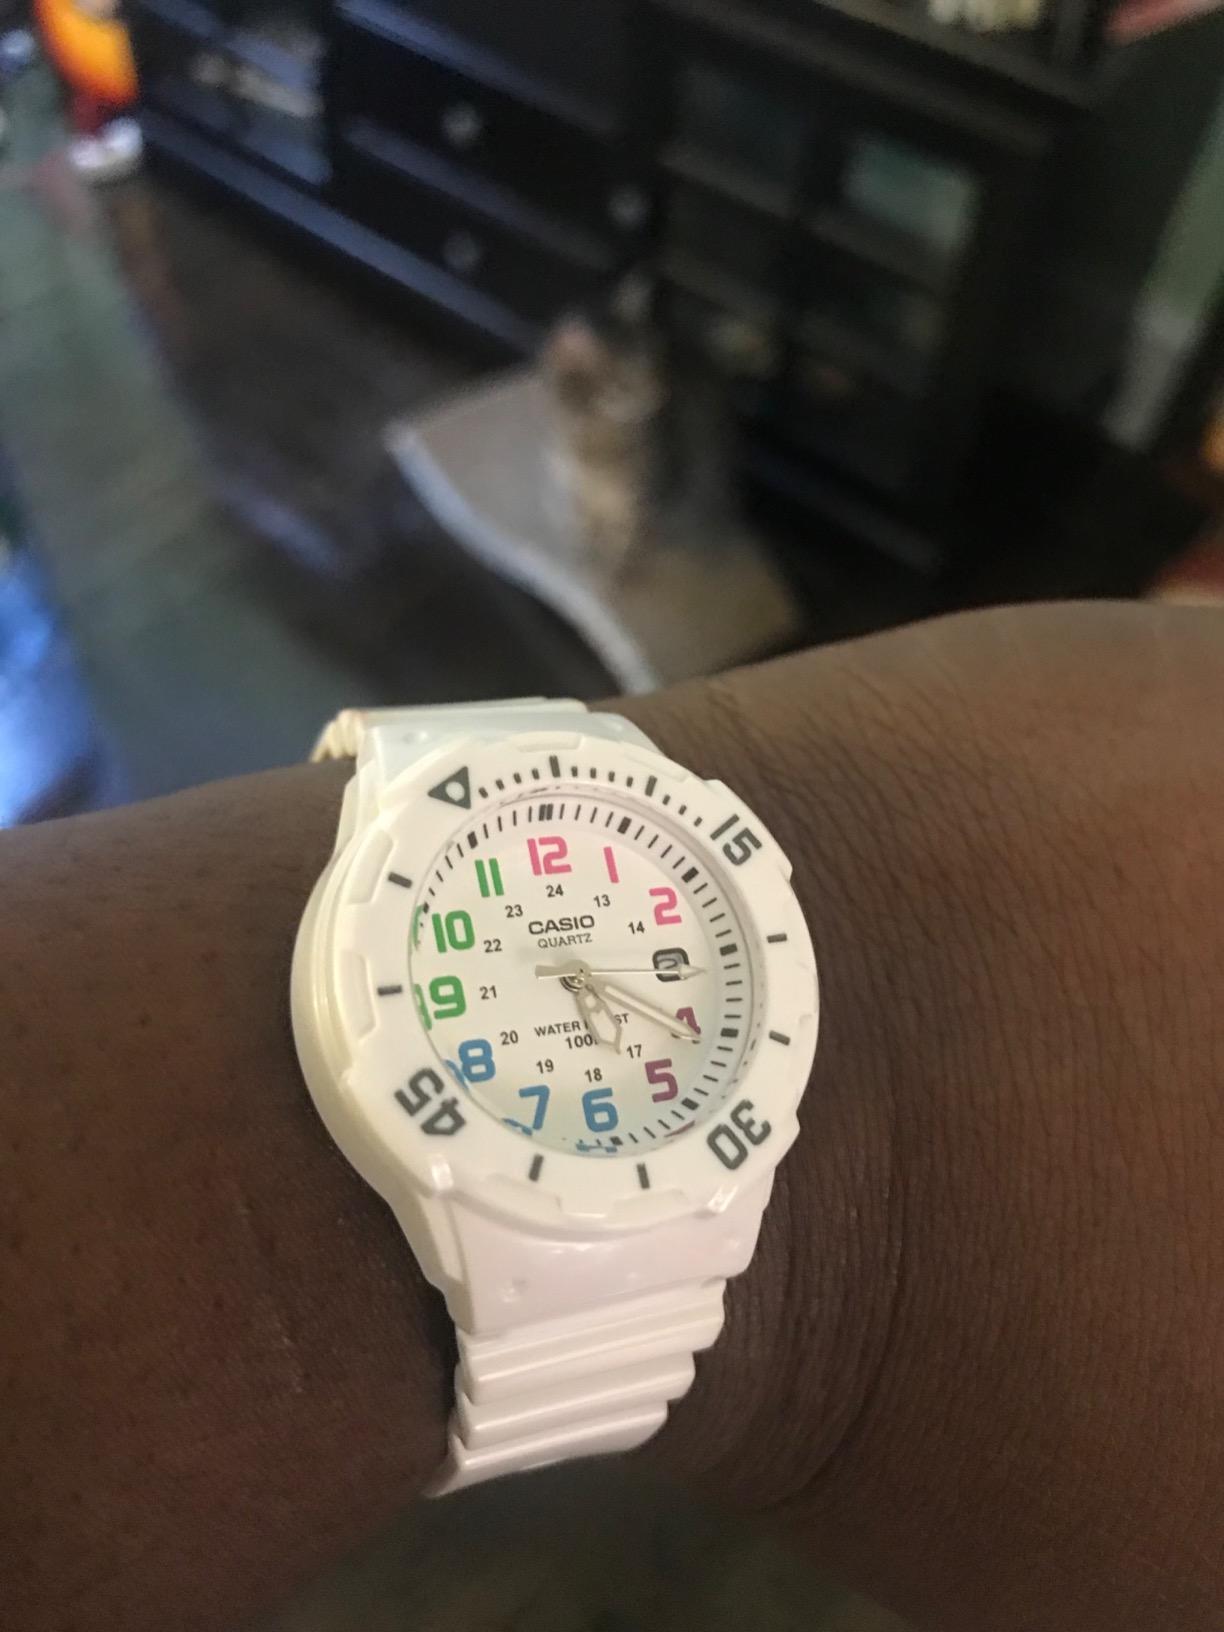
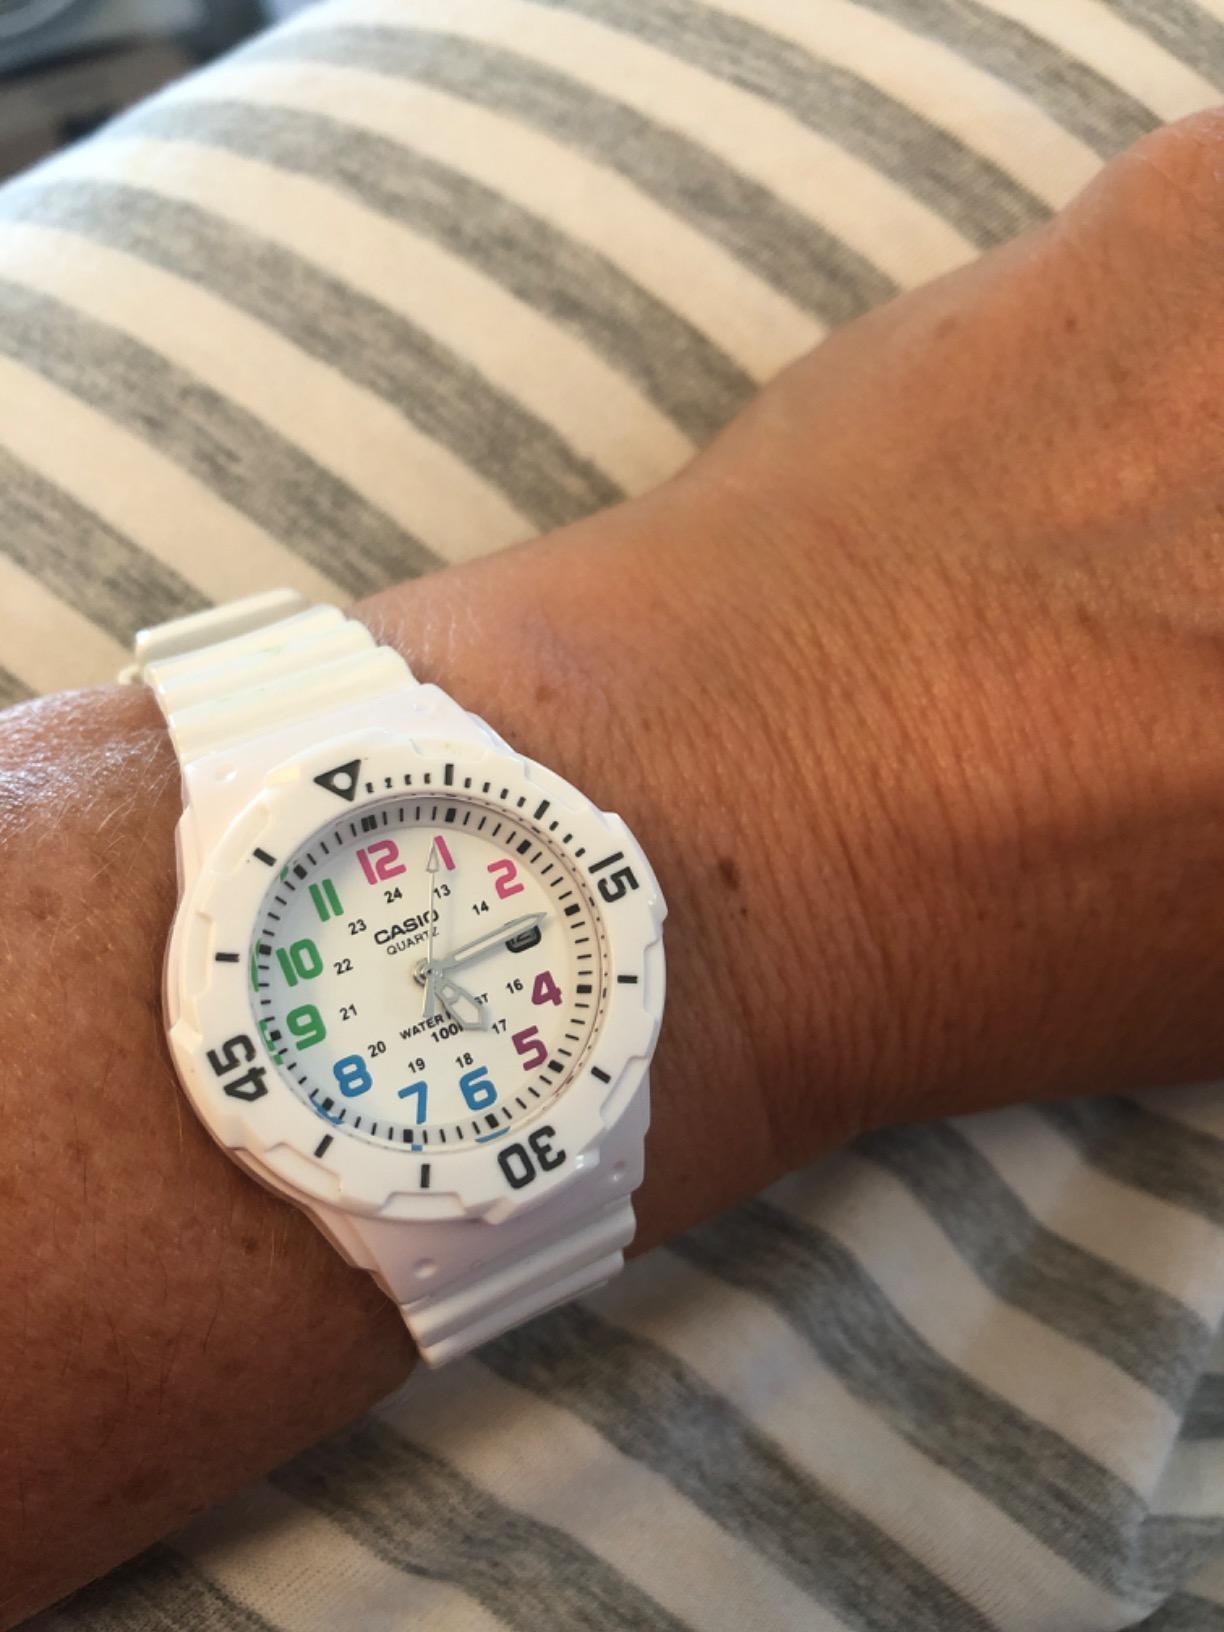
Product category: accessories_watch
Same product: yes